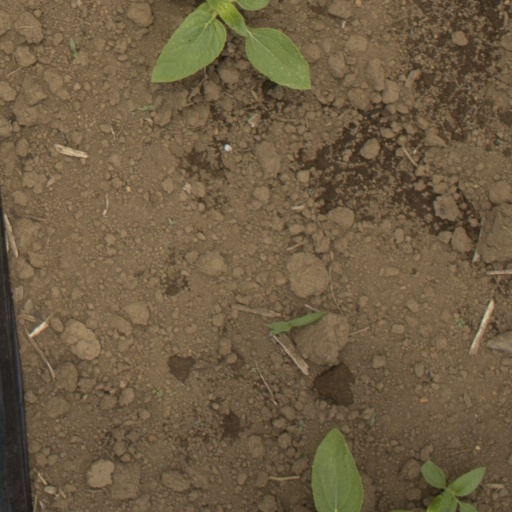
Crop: Jerusalem artichoke